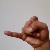
The image shows a hand gesture representing the letter 'J' in Indian Sign Language.